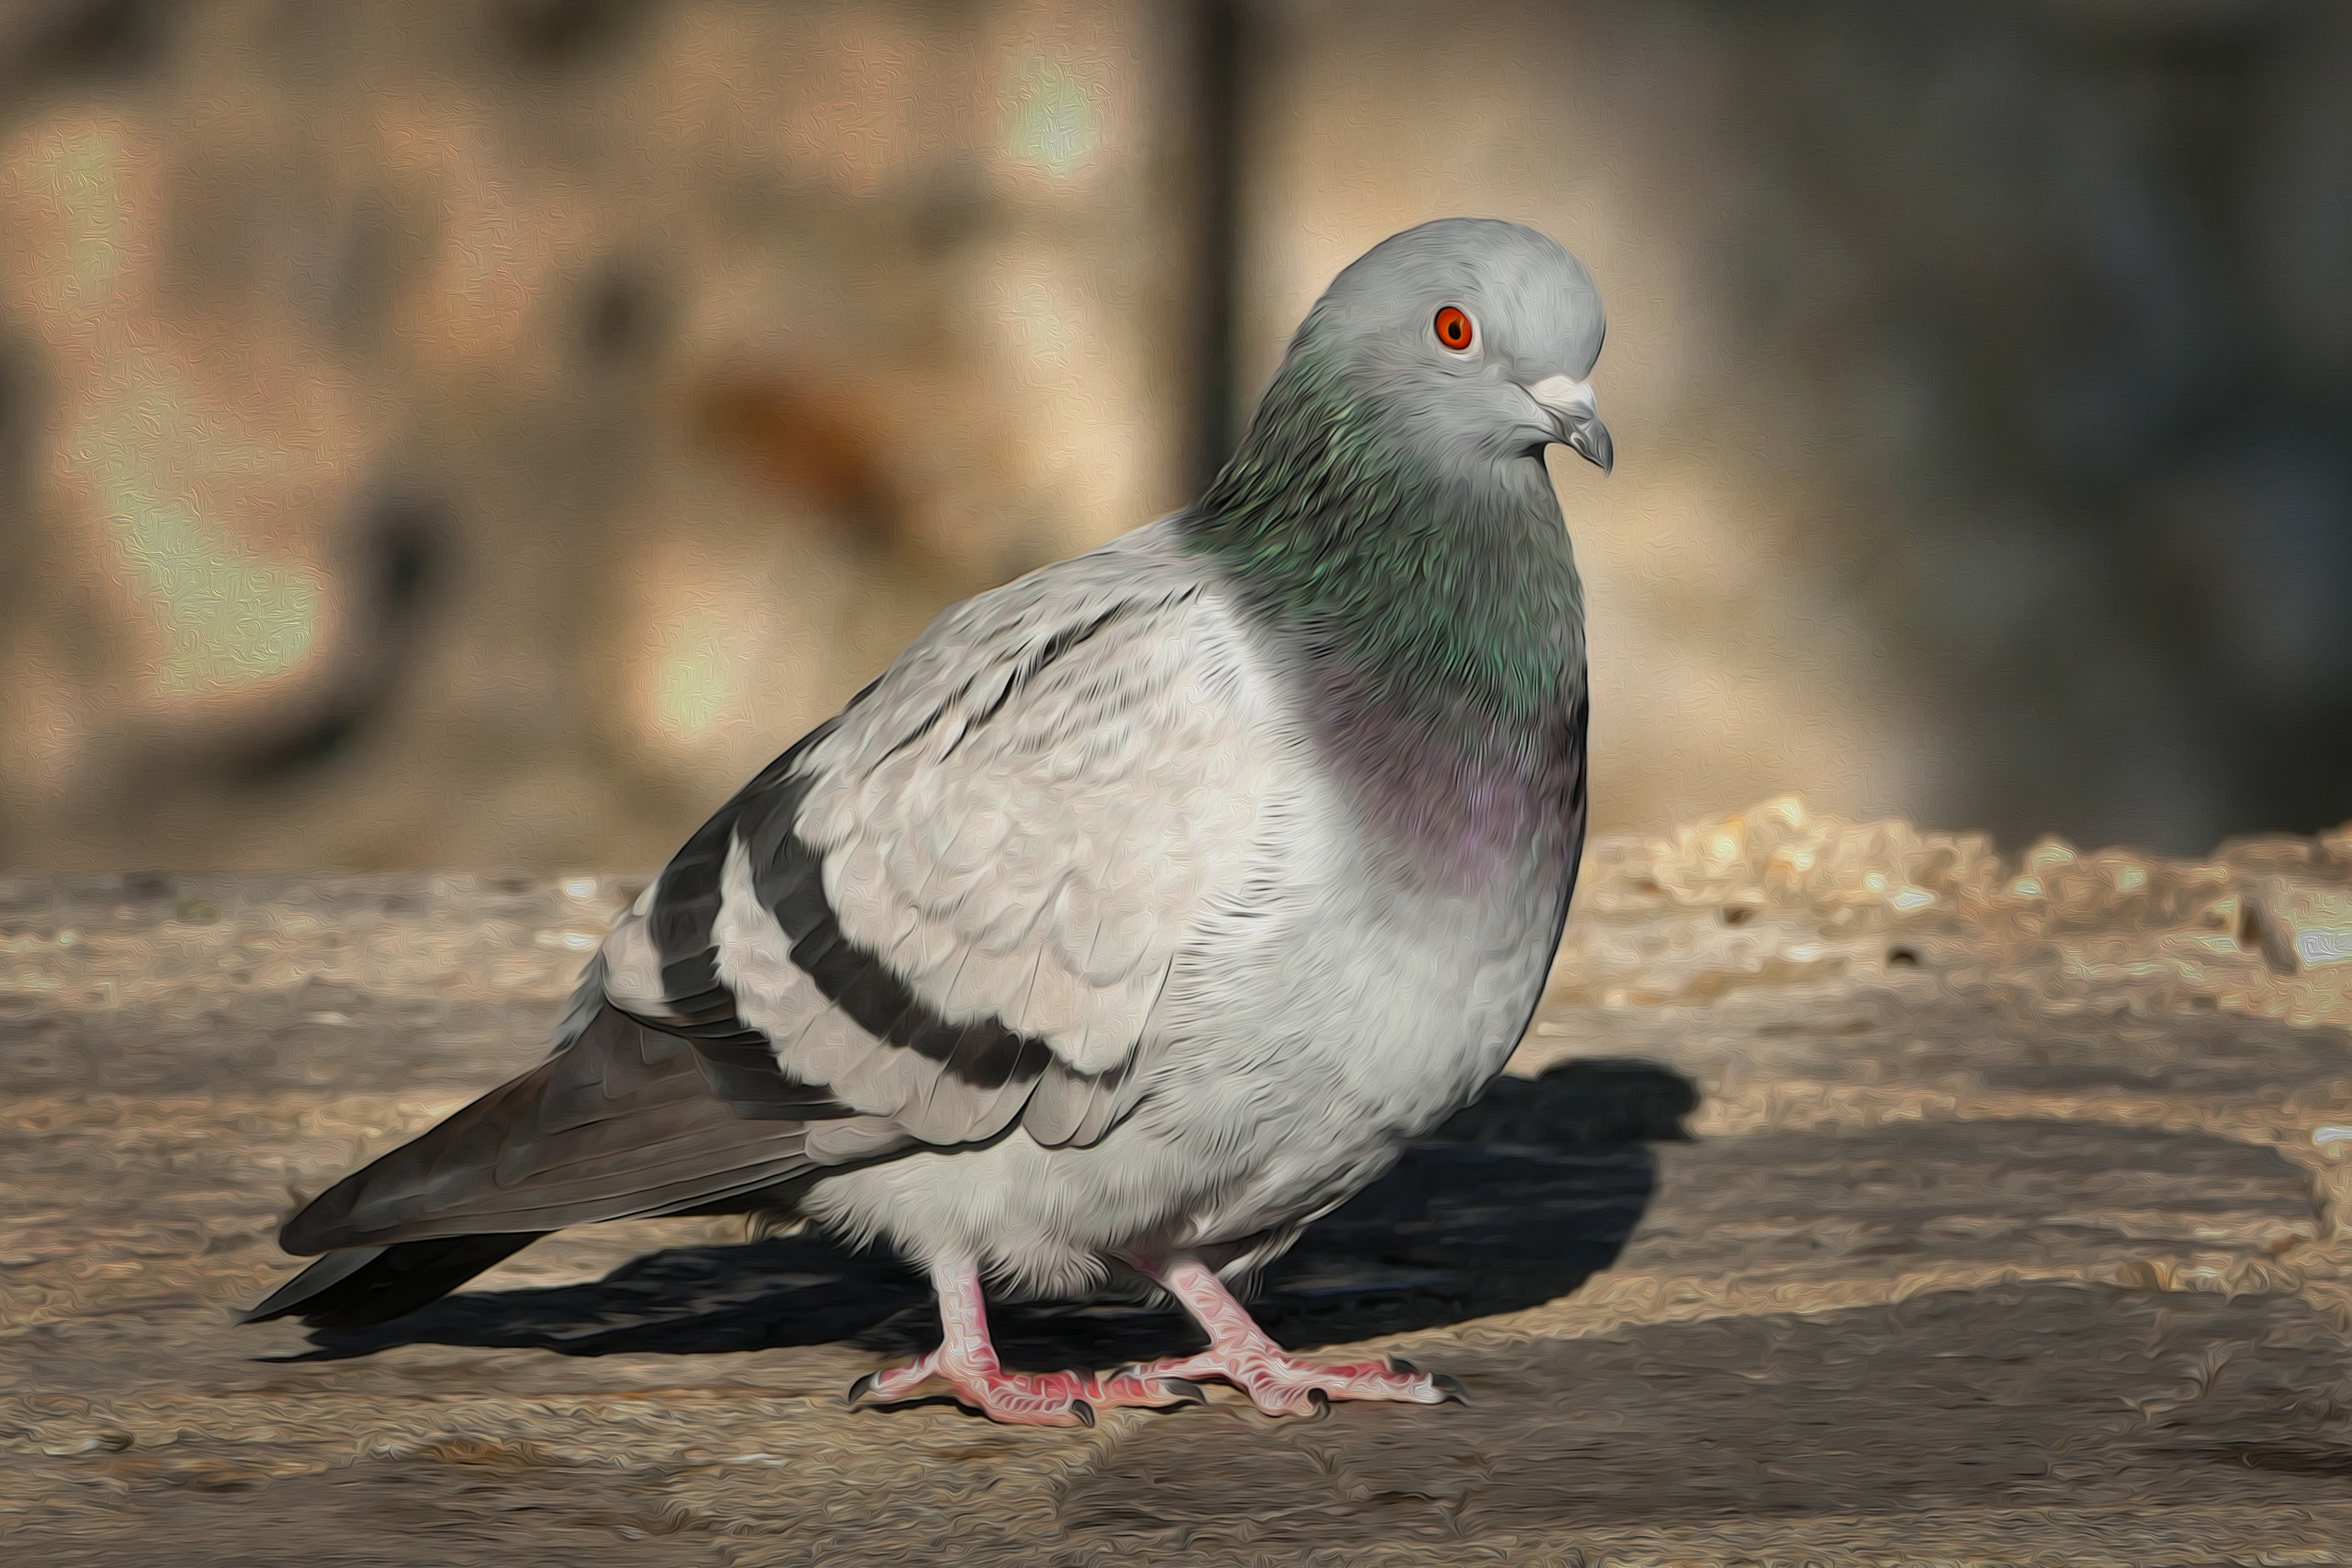
nature, bird, wing, animal, wildlife, beak, feather, fauna, plumage, birds, dove, vertebrate, pigeons and doves, stock dove, bird pigeon